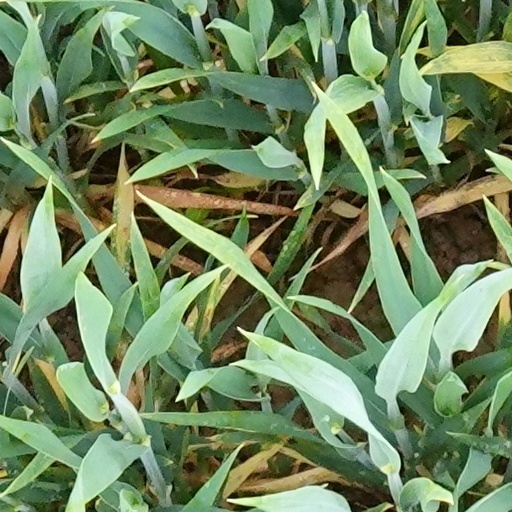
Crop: wheat